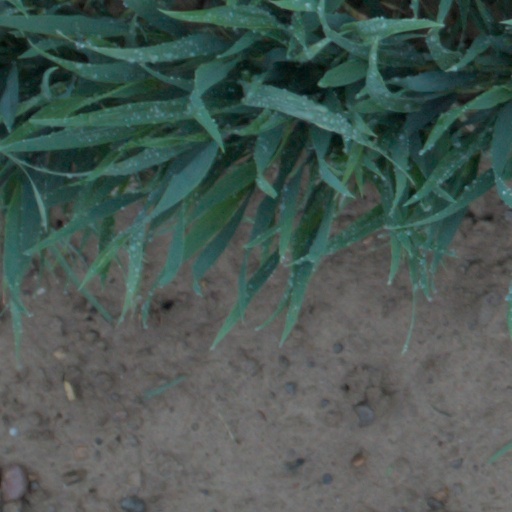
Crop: wheat